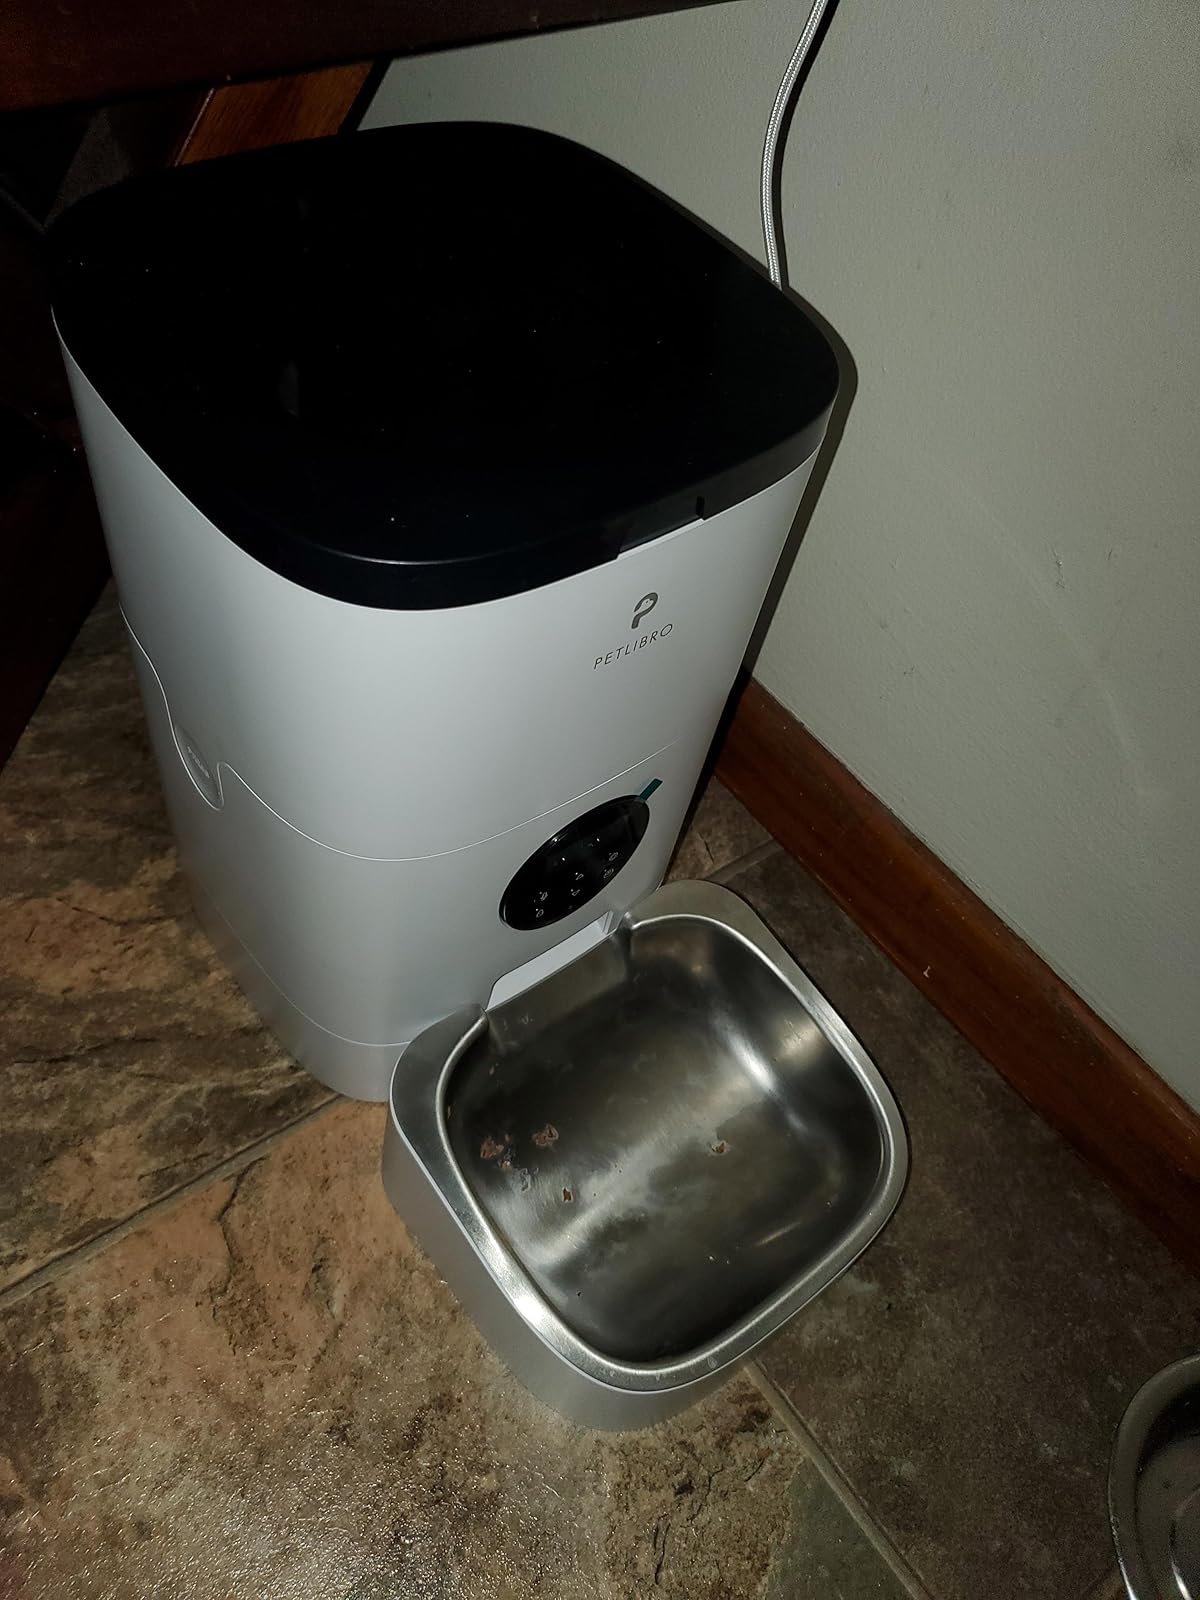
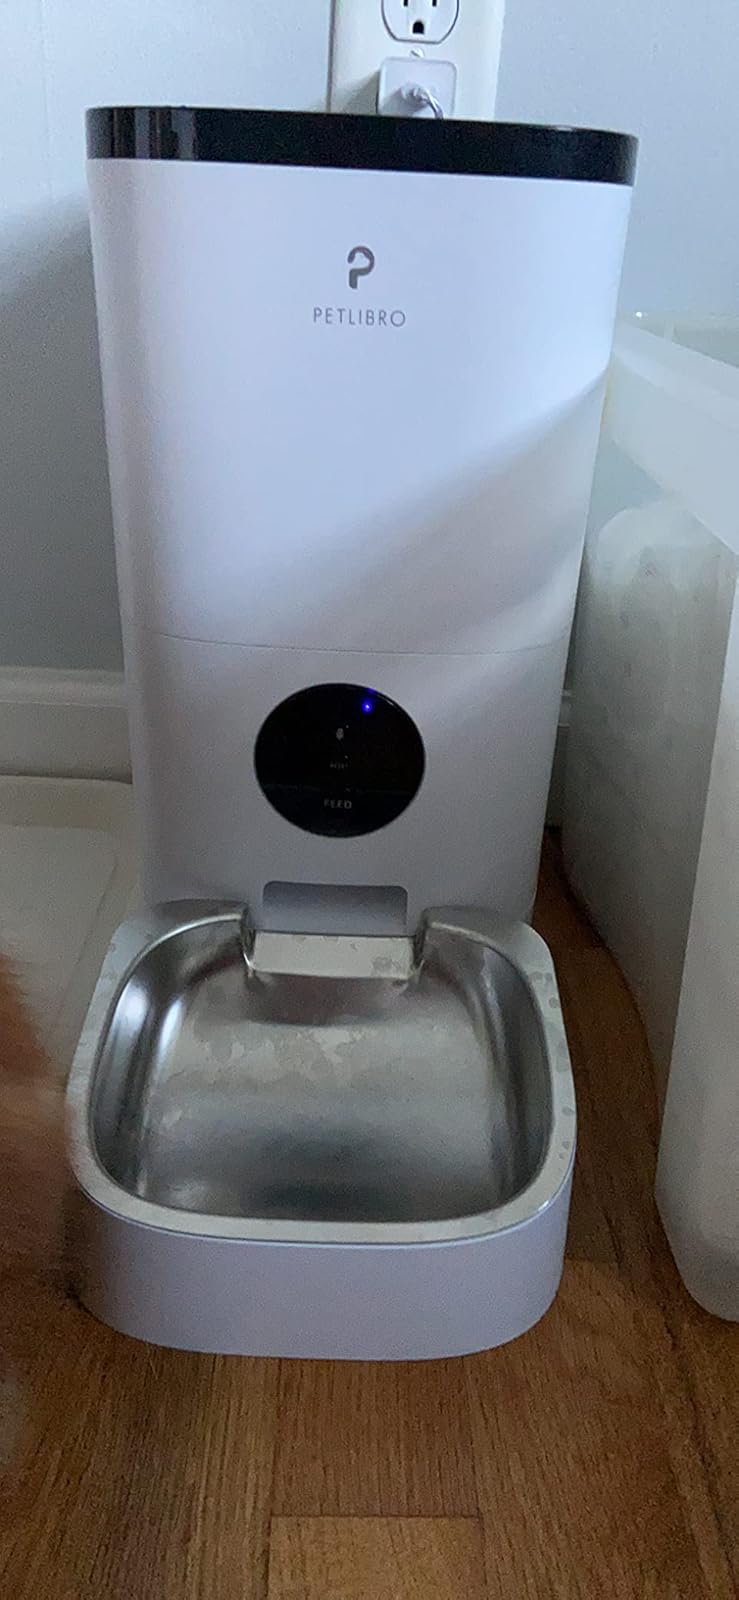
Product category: items_feeder
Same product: yes